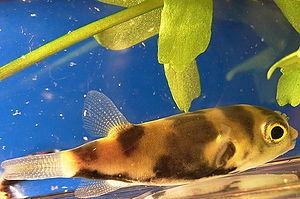
Cette liste des poissons du rio Araguaia inclut 91 espèces de poissons que l'on peut trouver dans les eaux de la rivière brésilienne Araguaia. Ils sont classés dans l'ordre alphabétique de leurs noms scientifiques.
Colomesus est un genre de poissons de l'ordre des tetraodontiformes.